Djambi Residency

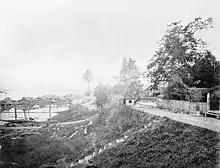
Batang Hari River photographed during the 1877-79 Sumatra Expedition

Djambi Residency was an administrative territorial entity of the Dutch East Indies and was established in 1906.